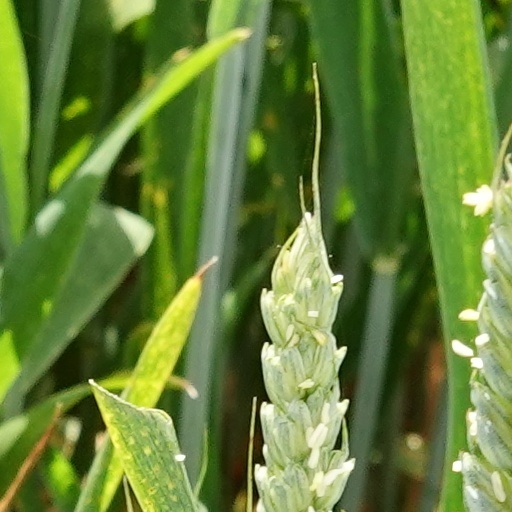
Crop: wheat